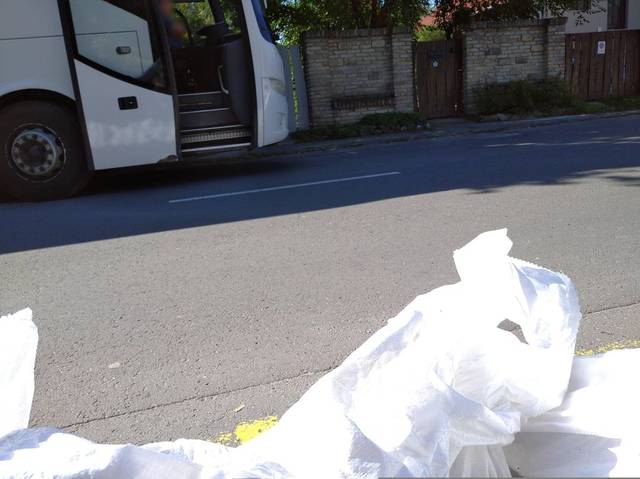
Region: Hungary
Coordinates: 47.677, 19.08